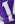
Number: 1